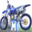
Label: motorcycle